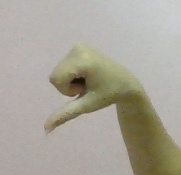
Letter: waw